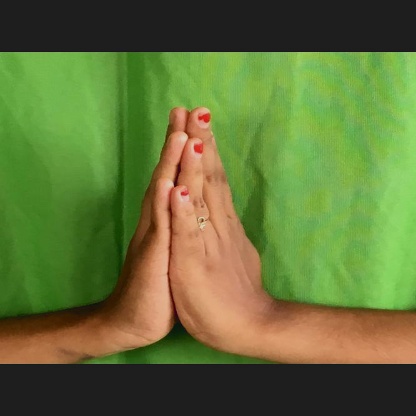
Mudra: Anjali